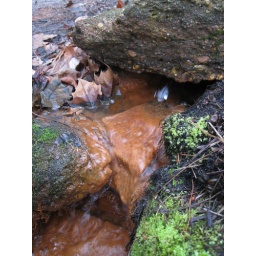
Natural pressures in the ground force water to the surface here forming a well.